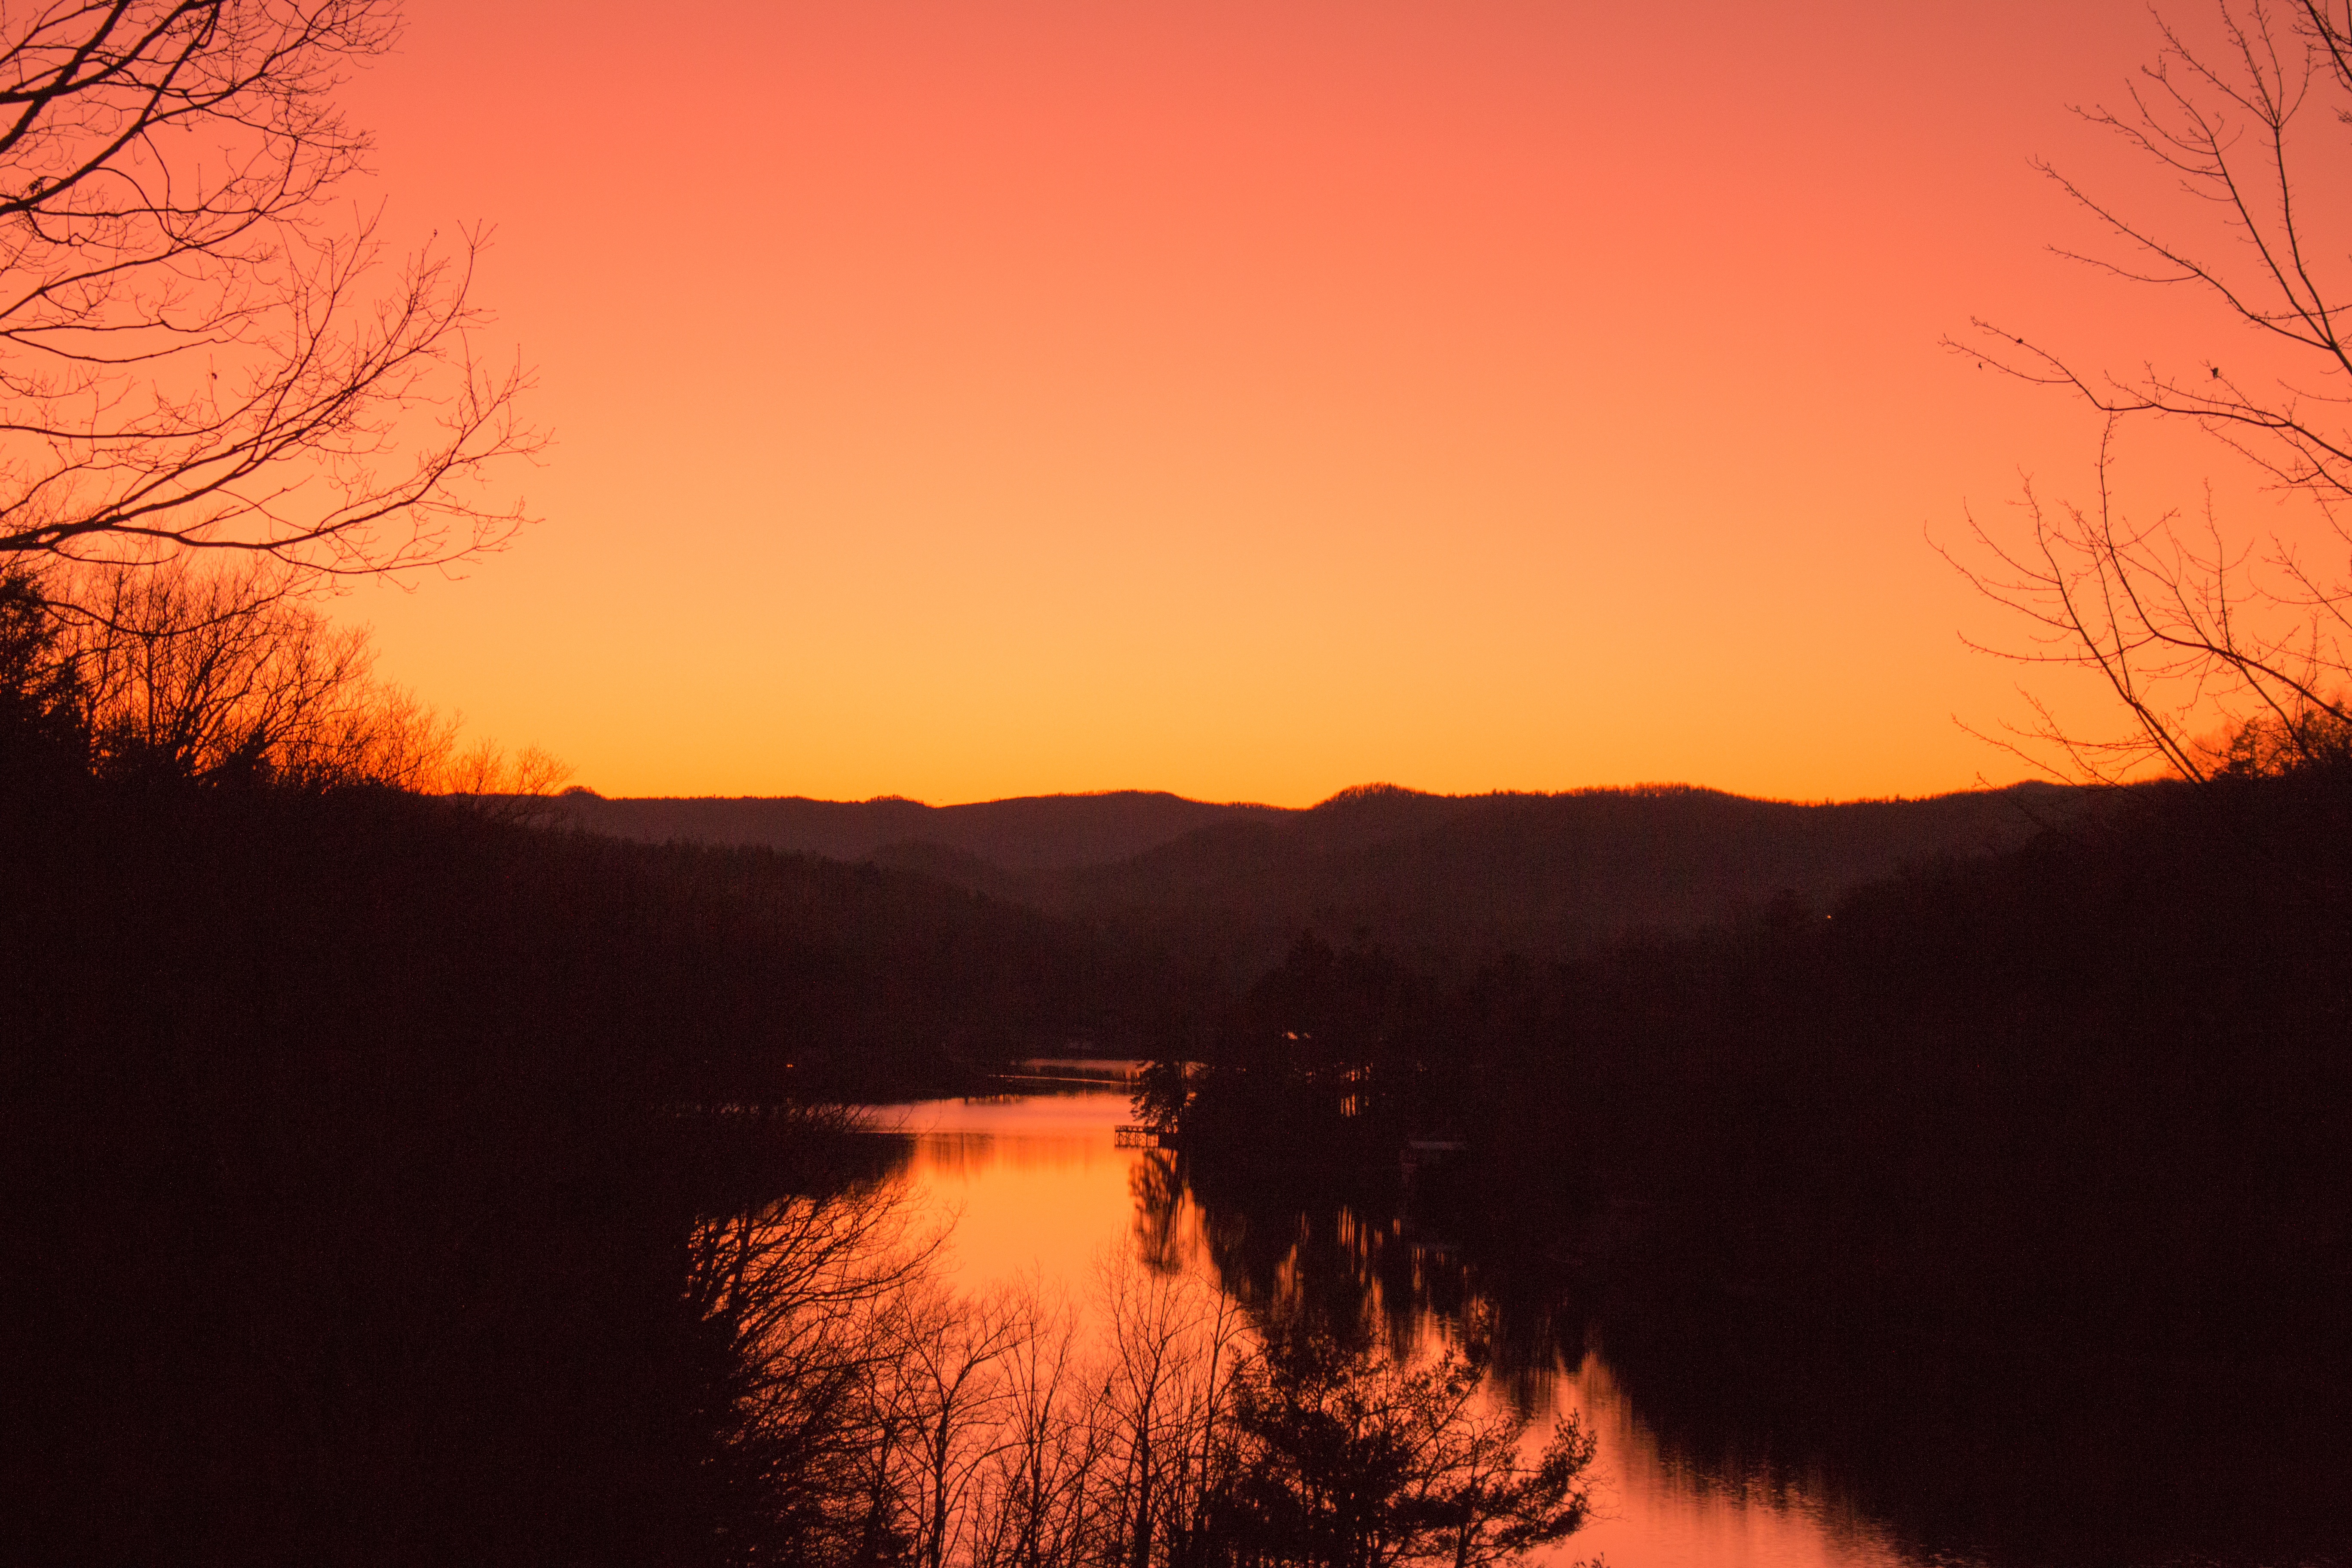
mountain, sun, sunrise, sunset, mist, morning, lake, dawn, river, dusk, evening, reflection, loch, afterglow, atmospheric phenomenon, red sky at morning